The Courier of the King

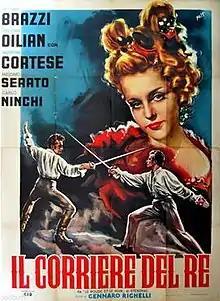

The Courier of the King is a 1947 Italian historical film directed by Gennaro Righelli and starring Rossano Brazzi, Irasema Dilián and Valentina Cortese. It is an adaptation of the 1830 novel "The Red and the Black" by Stendhal. It was the final film of the veteran director Righelli, who had previously directed a silent version of the story in 1928. The film's sets were designed by the art director Ottavio Scotti.